Erythrina afra

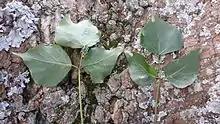
Leaves

The compound leaves are made up of three leaflets. Each leaflet is broadly ovate to elliptical. The leaflets do not have prickles and are hairless.